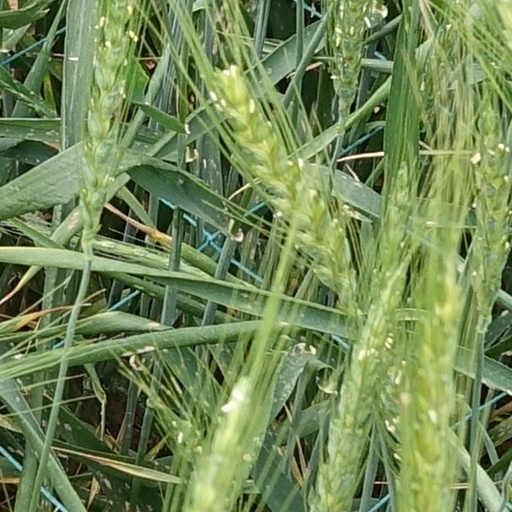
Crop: wheat